Seychelles parakeet

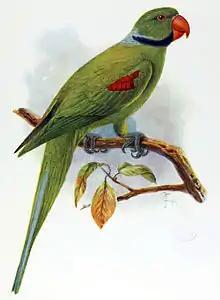
Illustration of a male, by Keulemans, 1907

The Seychelles parakeet was about in length, with a long, pointed tail. The wing of a male measured , the tail , the culmen (upper surface of the beak) , and the tarsometatarsus (lower leg bone also known as tarsus) . The wing of a female measured , the tail , the culmen , and the tarsometatarsus .